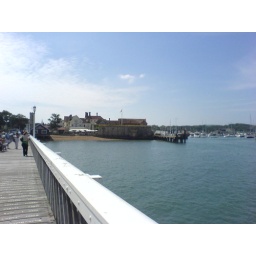
The brown building in the centre is Yarmouth Castle